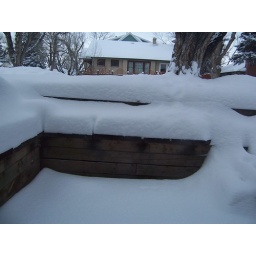
Out my office door in the morning.